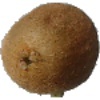
Label: kiwi